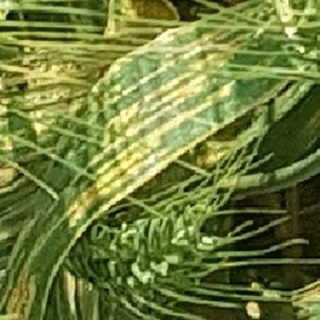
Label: wheat_yellow_rust